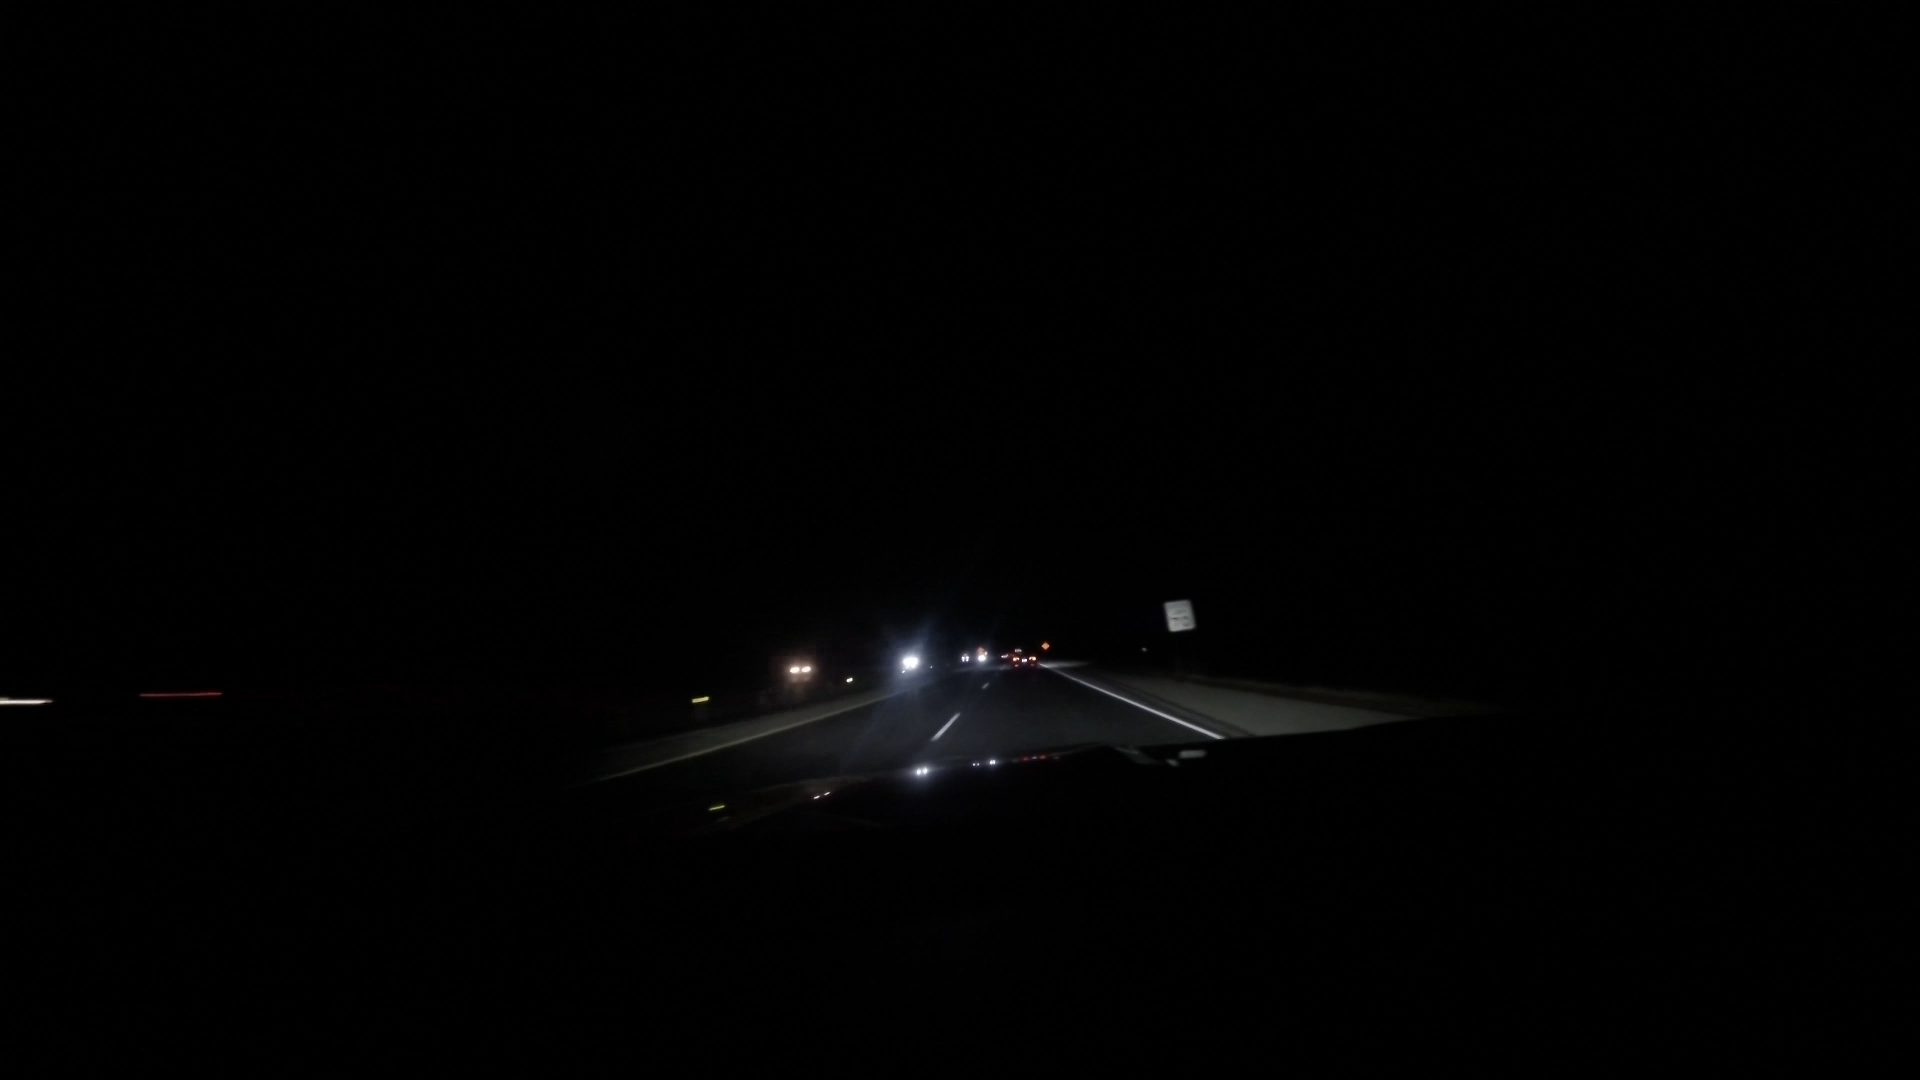
Speed limit sign label: mph70